September 11 attacks

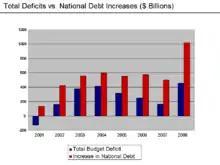
U.S. deficit and debt increases in the seven years following the attacks from 2001 to 2008

Hundreds of thousands of tons of toxic debris containing more than 2,500 contaminants and known carcinogens were spread across Lower Manhattan when the towers collapsed. Exposure to the toxins in the debris is alleged to have contributed to fatal or debilitating illnesses among people who were at Ground Zero. The Bush administration ordered the Environmental Protection Agency (EPA) to issue reassuring statements regarding air quality in the aftermath of the attacks, citing national security, but the EPA did not determine that air quality had returned to pre–September 11 levels until June 2002.